Stirling railway station (Scotland)

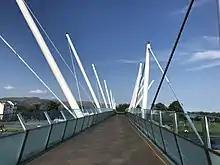
Forthside Bridge (completed in 2009) passes over the station.

The station building was constructed in 1915 by James Miller, replacing the original 1848 structure designed by Andrew Heiton, and is listed by Historic Environment Scotland as a Category A listed building. Miller's design continues the circular spaces and flowing curves of his celebrated Wemyss Bay station.